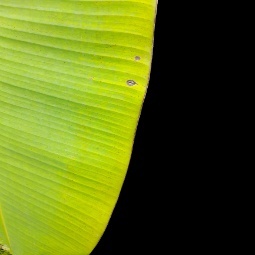
Label: Sulphur